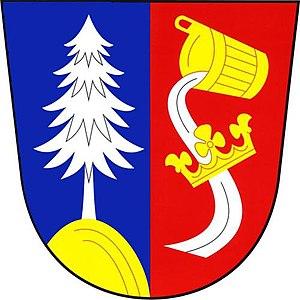
Vysočany est une commune du district de Znojmo, dans la région de Moravie-du-Sud, en République tchèque. Sa population s'élevait à 92 habitants en 2019.